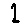
Label: 1